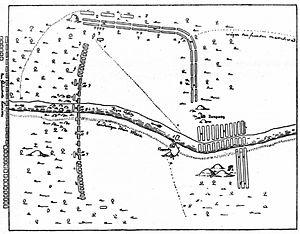
La bataille de Storkyro ou bataille d'Isokyrö se déroule le 2 mars 1714 près du village de Napue, dans la municipalité d'Isokyrö en Finlande, dans le cadre de la grande guerre du Nord.